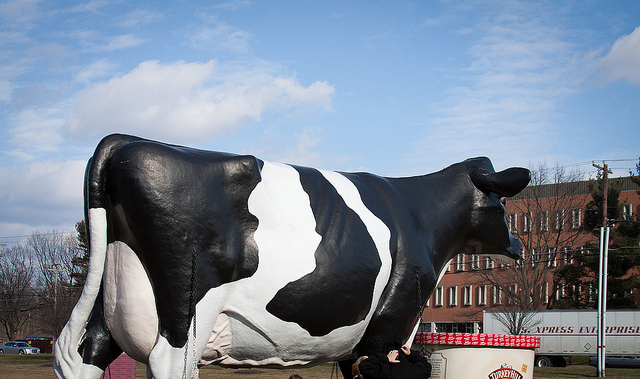
user: Given an image and a question. Answer the question in a short answer. Question: Is this a really big cow or just a huge simulation? Short Answer:
assistant: simulation